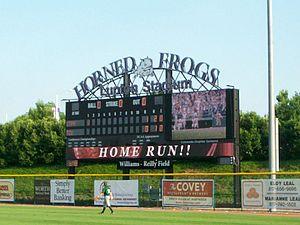
Les Horned Frogs de TCU sont un club omnisports universitaire de la Texas Christian University. Les équipes des Horned Frogs participent aux compétitions universitaires organisées par la National Collegiate Athletic Association. TCU fait partie de la Big 12 Conference depuis 2012.